Hernes Church

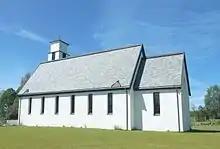
View of the church

Hernes Church is a parish church of the Church of Norway in Elverum Municipality in Innlandet county, Norway. It is located in the village of Hernes. It is the church for the Hernes parish which is part of the Sør-Østerdal prosti (deanery) in the Diocese of Hamar. The white, stone church was built in a long church design in 1935 using plans drawn up by the architect Gunnar Bjerke. The church seats about 250 people.